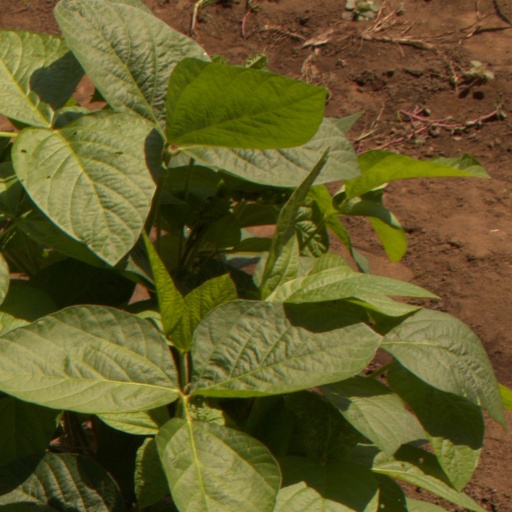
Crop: soybean